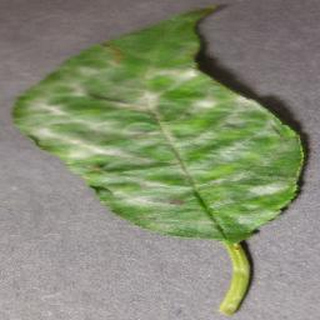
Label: cherry_powdery_mildew